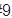
Number: 9